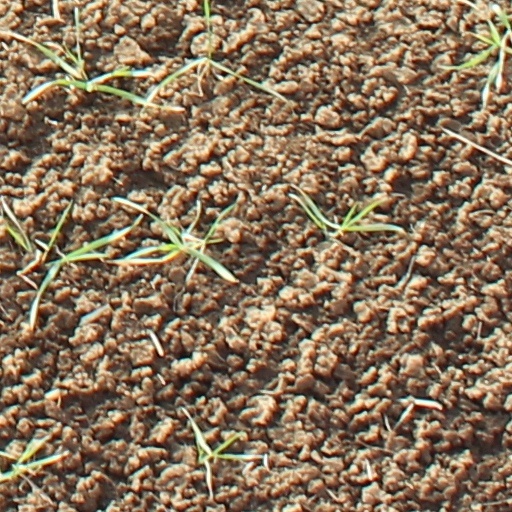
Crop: wheat